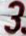
Number: 3